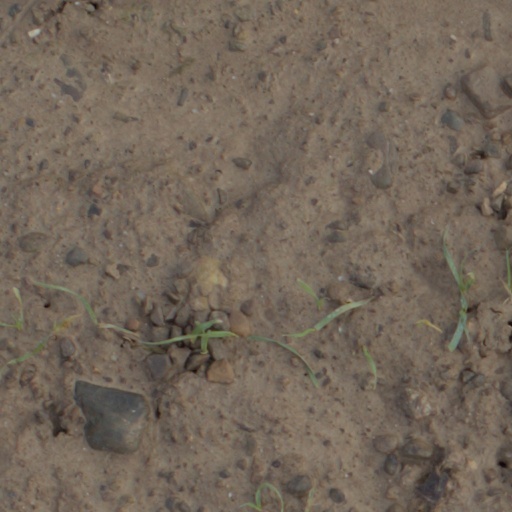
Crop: wheat